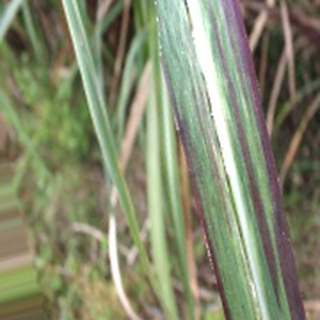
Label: sugarcane_bacterial_blight